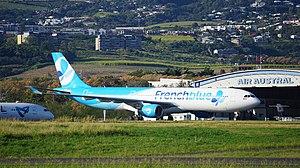
French Bee (anciennement French Blue)